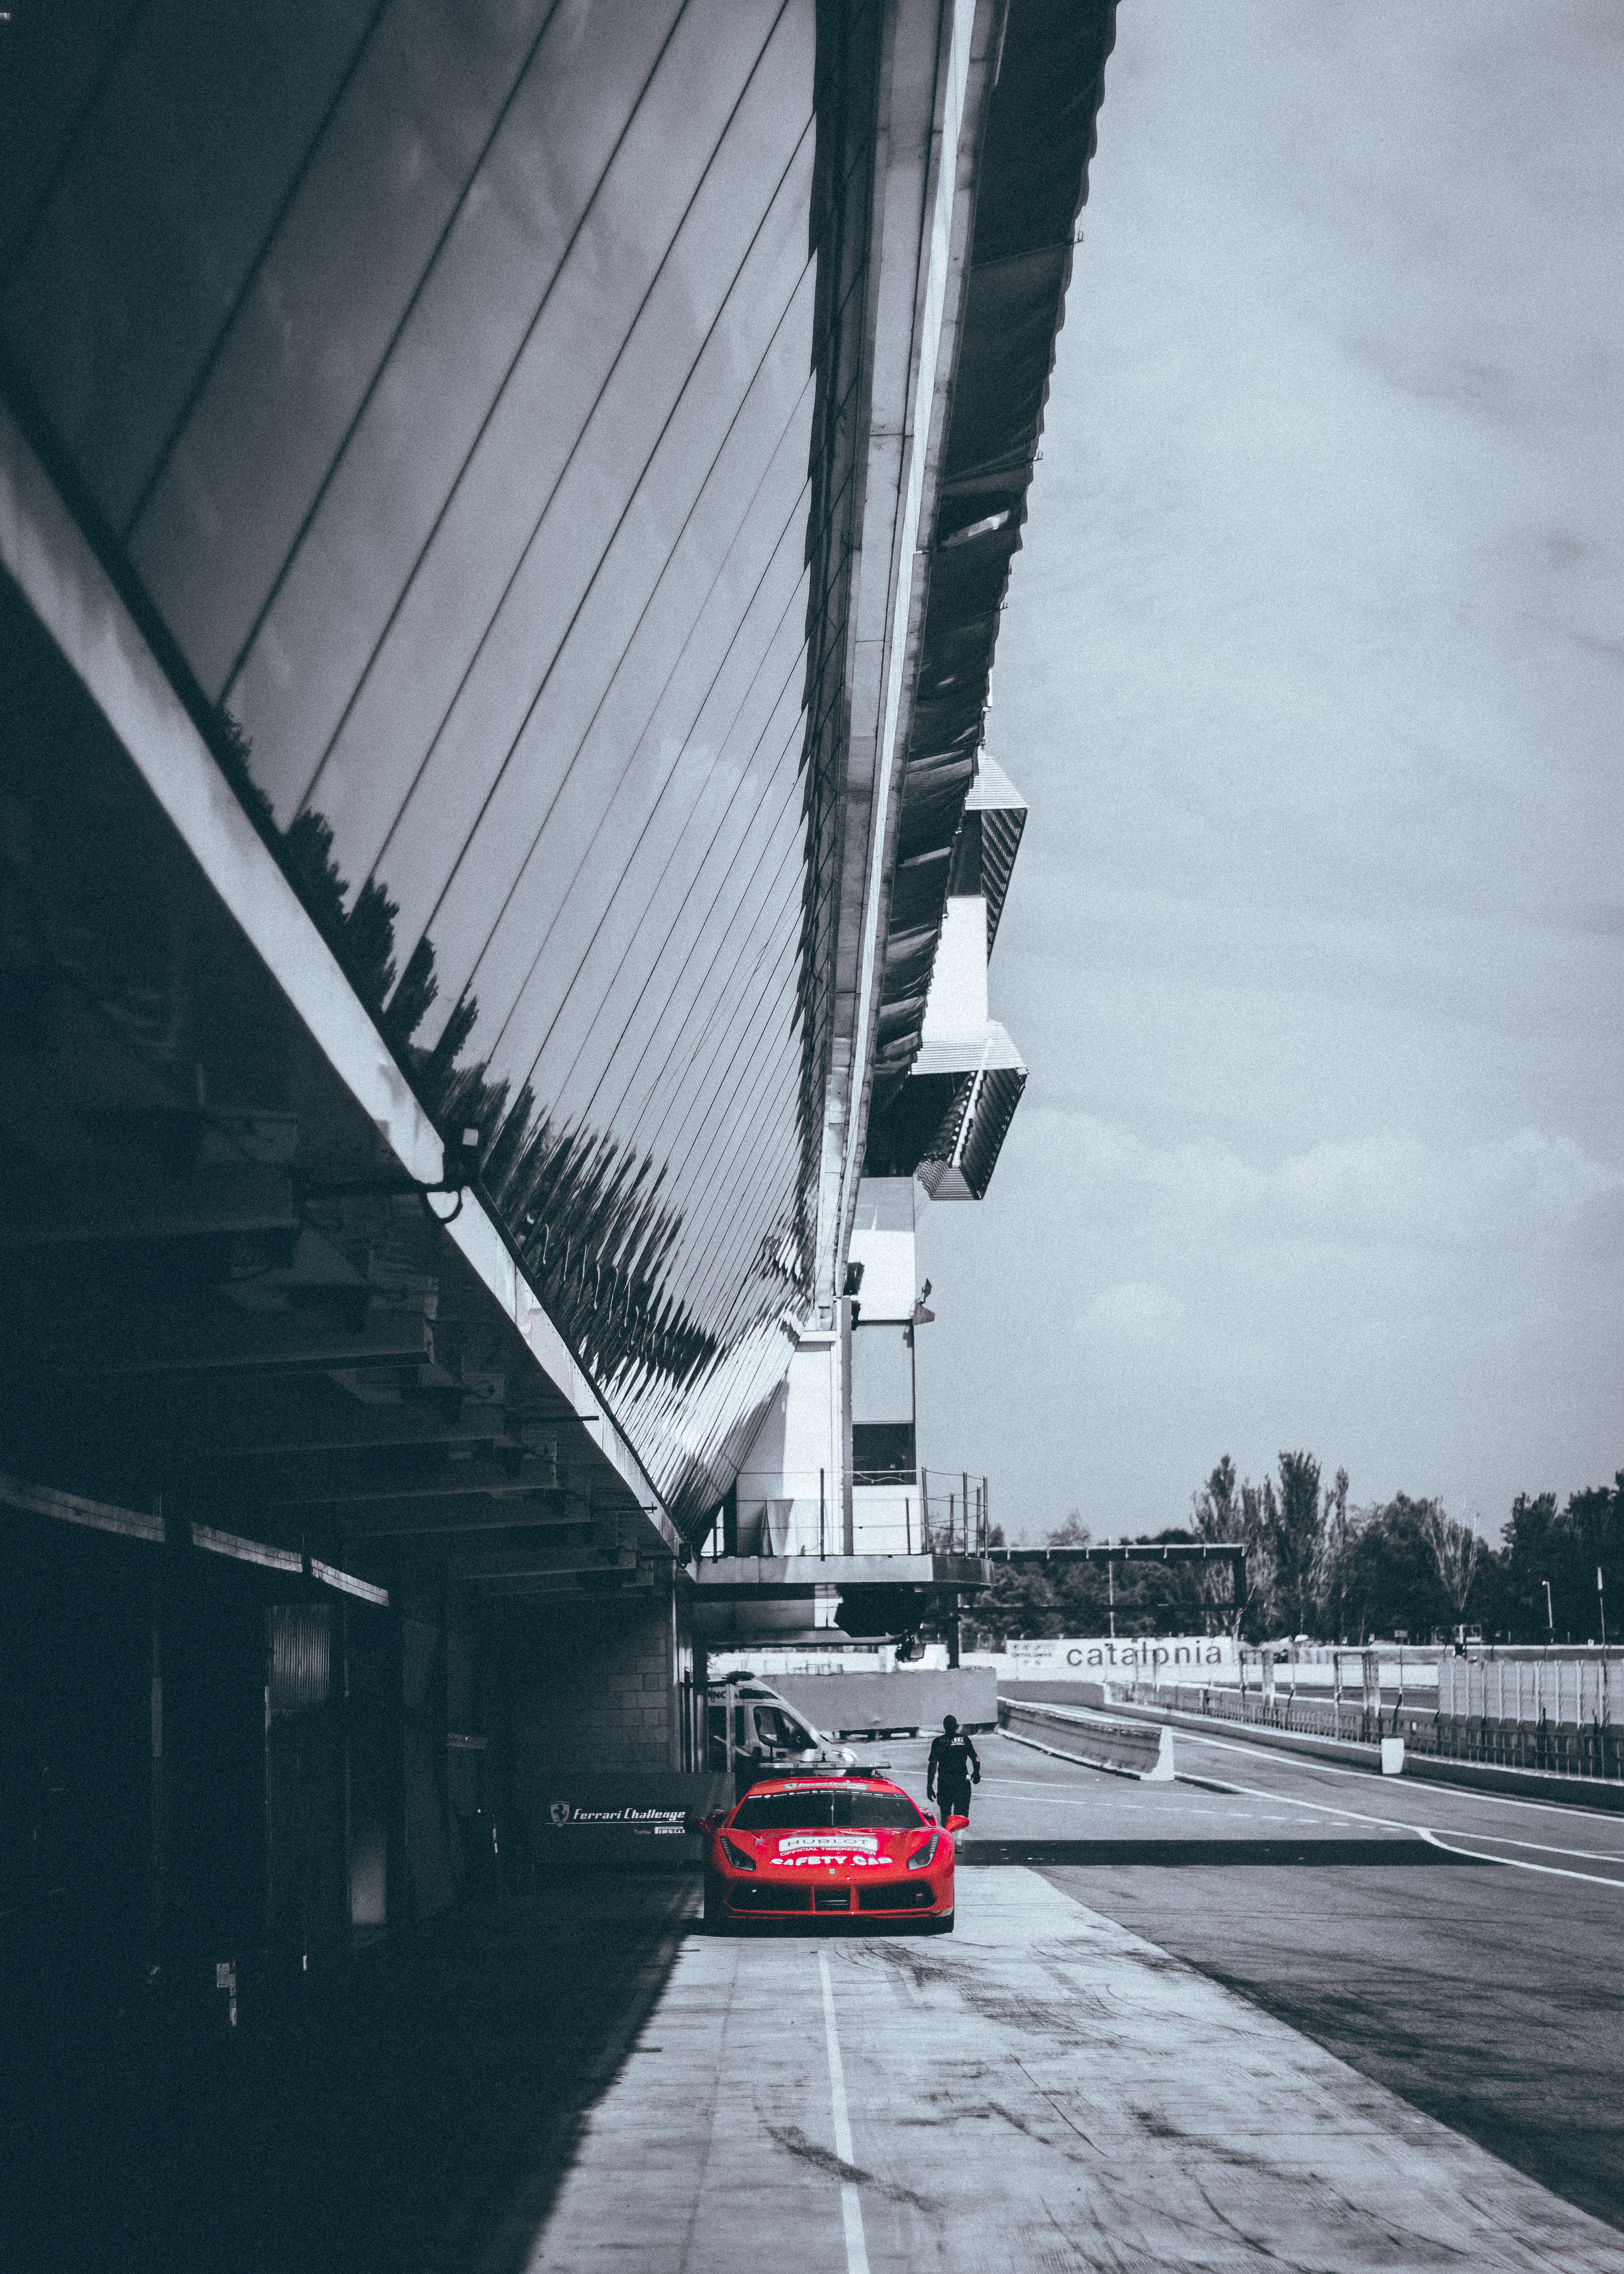
bridge, architecture, transport, mode of transport, urban area, vehicle, car, overpass, street, line, automotive design, infrastructure, suspension bridge, road, cable stayed bridge, black and white, photography, city, monochrome, compact car, nonbuilding structure, lane, skyway, fixed link, metal, building, city car